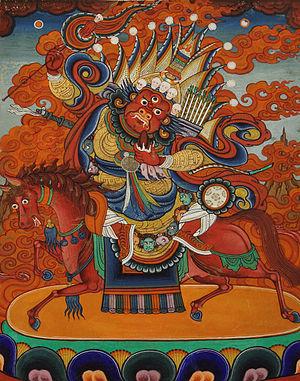
Begtsé ; translittération en tibétain : བེག་ཙེ་ཆེན་ལྕམ་སྲིང, Wylie : beg tse chen lcam sring, THL : bek tsé chen chamsing, chamsing signifiant pour Himalayan Art, la grande cotte de maille, tandis que René de Nebesky-Wojkowitz traduit Begtse comme cotte de maille cachée et lcam sring comme frère et sœur et également appelé en mongol Jamsaran, ou Ulaan sakhius, en sanskrit Prana atma, également appelé ou en bouriate Sakhiosan est une dharmapala, divinité protectrice du bouddhisme tantrique et dieu de la guerre dans le bouddhisme tibétain. Différentes théories se contredisent sur son origine. Pour certains, comme René de Nebesky-Wojkowitz ou Albert Grünwedel il aurait pour origine, une divinité de la guerre d'origine mongole pré-bouddhique, devenu, sous l'influence de Sonam Gyatso, 3ᵉ dalaï-lama, protégé de l'Empereur mongol Altan Khan. Tandis que d'autres comme Françoise Pommaret lui donnent une origine indienne, l'Himalayan Art, le voit introduit dans le bouddhisme tibétain par Marpa Lotsawa et Sachen Kunga Nyingpo, fondateurs respectifs des écoles Marpa Kagyu et Sakyapa, pour René de Nebesky-Wojkowitz, ces viendrait très probablement de l'invention d'auteurs plus récents.